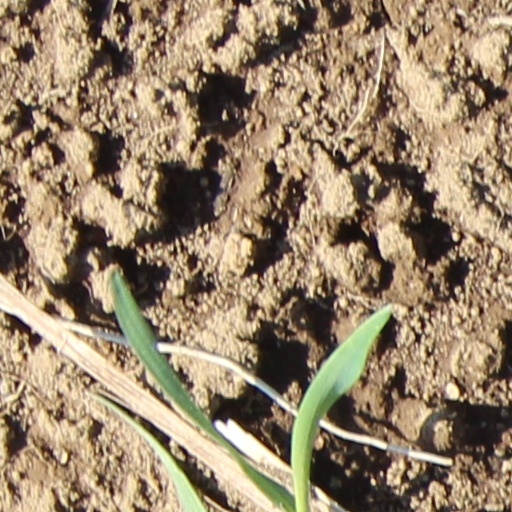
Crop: wheat